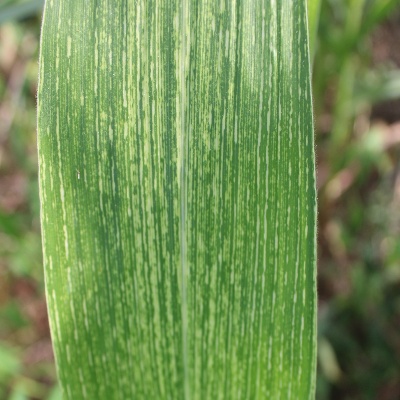
Crop: Maize
Condition: streak virus